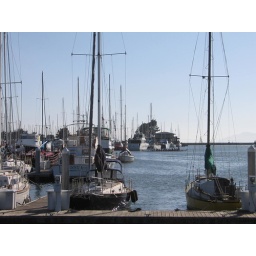
The long, delicate masts remind of ships in a bottle (I never figured out how those were constructed).